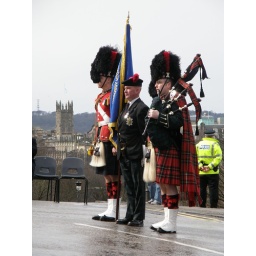
a memorial service at the black watch memorial near the historical bank building in Edinburgh